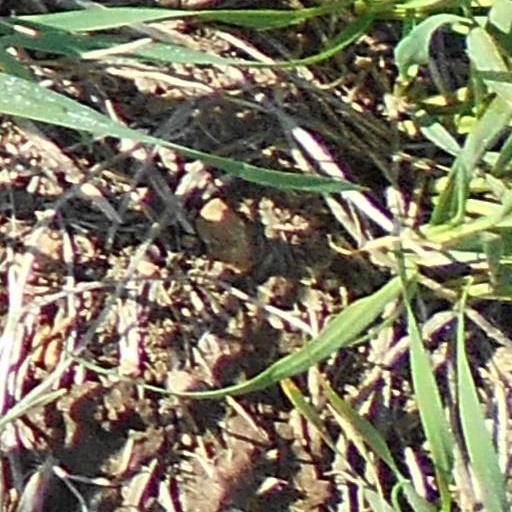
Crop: wheat